Jacobs Douwe Egberts factory

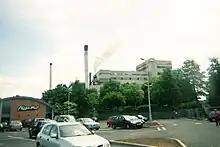
The Kraft Foods factory in Banbury has been a major employer in the town since the mid-1960s

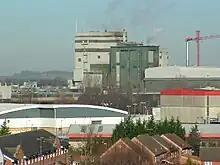
The Kraft Factory

The Jacobs Douwe Egberts factory (JDE factory) is a coffee producing factory in the Ruscote ward of Banbury, Oxfordshire, England. Built in the 1960s as a General Foods factory (GF factory) producing convenience food and drink including Bird's Custard, it subsequently changed ownership to Kraft Foods and Mondelez.